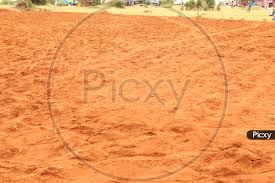
Soil type: Red soil